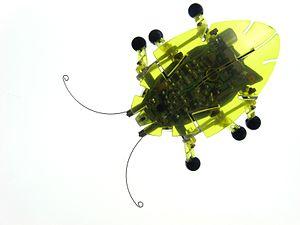
Le terme insectoïde désigne toute créature ou tout objet qui partage un corps ou des traits similaires avec les insectes terrestres et les arachnides communs. Le terme est une combinaison de "insecte" et "-oïde"